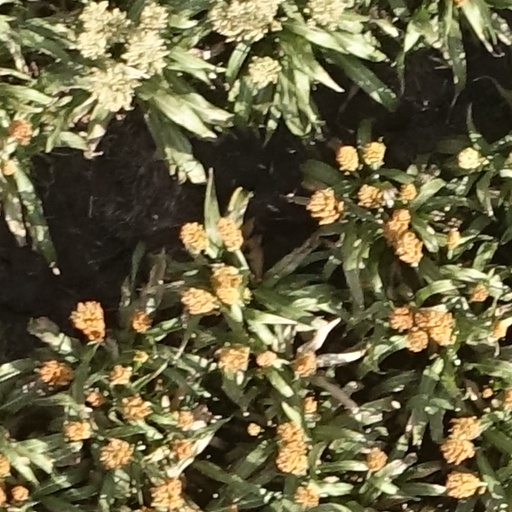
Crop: sorghum